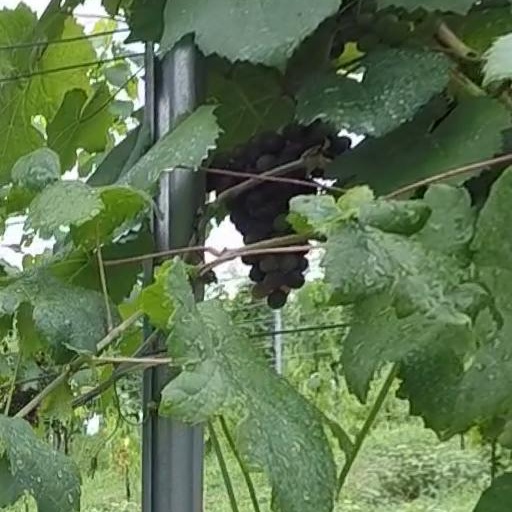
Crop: grape